Basket weave knot

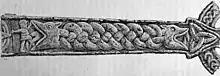
A decorative use on the Gosforth Cross, from the 10th century AD

If a basket weave knot is tied with a flat line such as ribbon instead of a round line such as rope or cord, the method of turning the line at the edges affects the final appearance. Deflecting the line will form a series of bights or scallops along the edge, while folding it over will leave the edge flat.